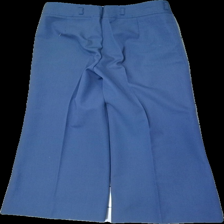
View: back
Type: Trousers
Category: Ladies
Brand: Not in the list
Brand text on label: durable dress
Colors: Blue
Material: 59% polyester 41% ull
Pattern: Other
Cut: Tight
Season: All
Stains: Minor
Damage: smuts fläckar
Damage location: top center
Damage 2: smuts fläckar
Damage 2 location: bottom center
Damage 3: lös trådar
Damage 3 location: top center
Price range: <50
Recommended usage: Reuse
Description: byxor med blåa knappar